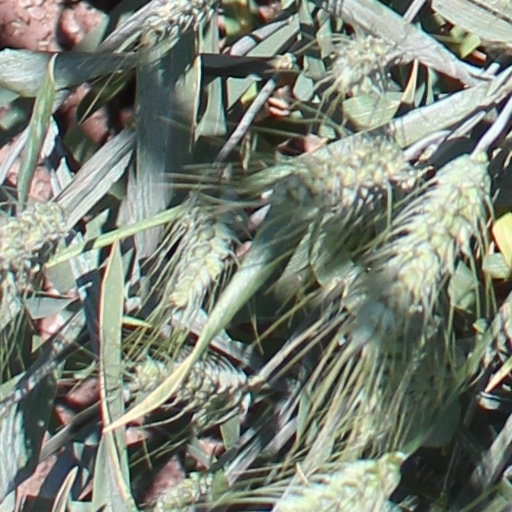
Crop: wheat